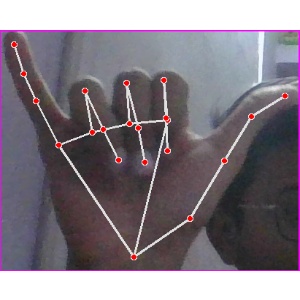
अक्षर: य